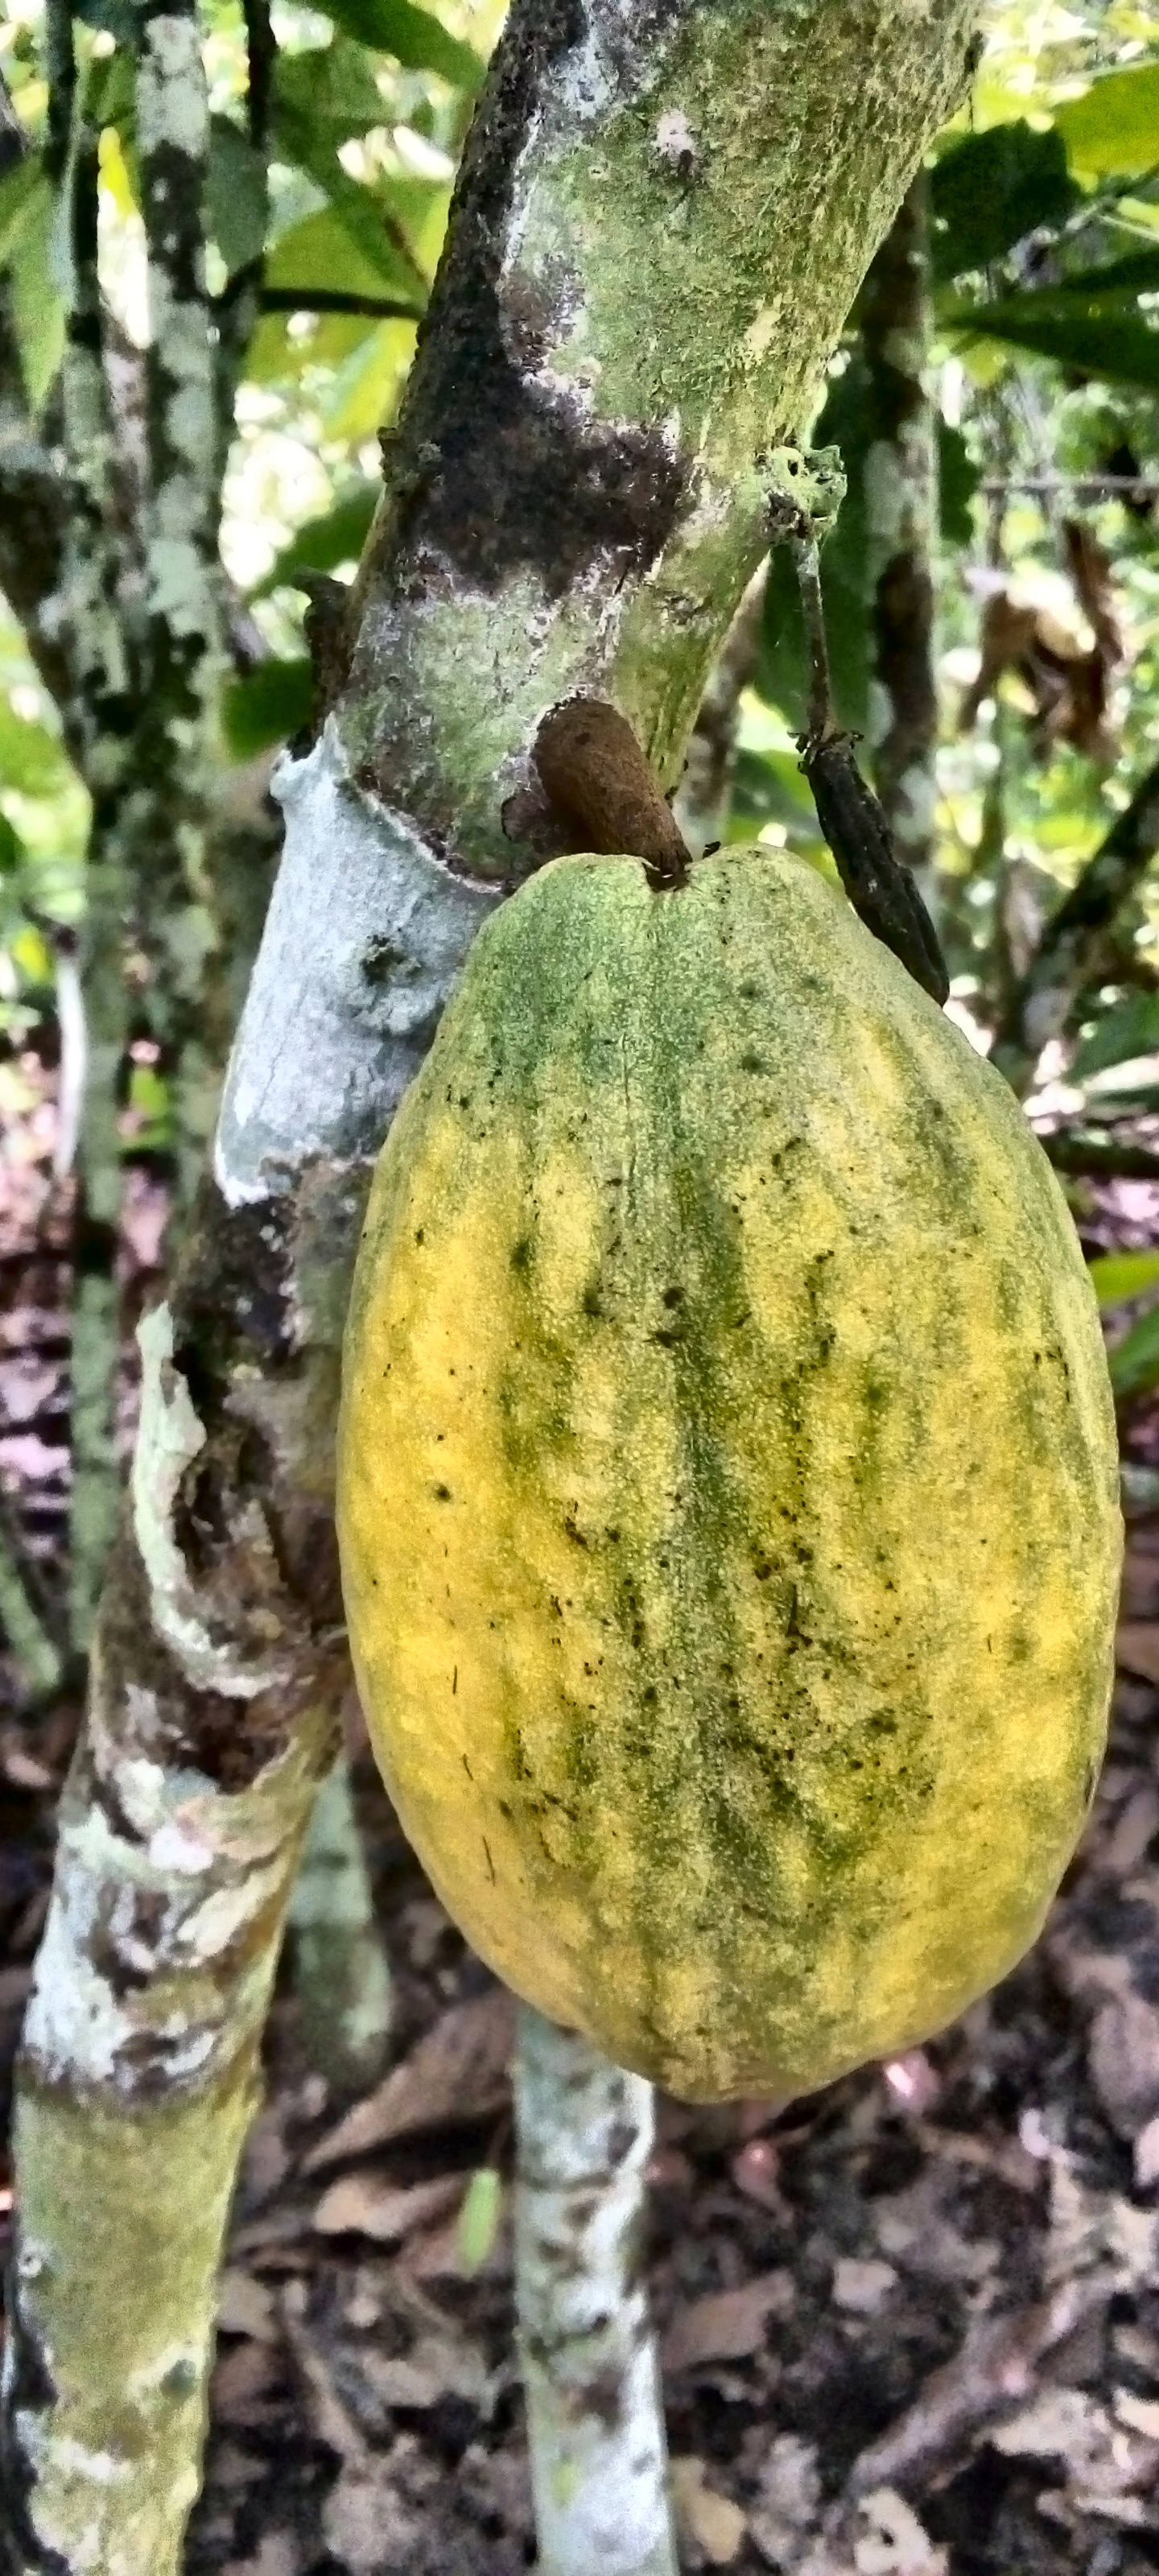
Maturity: mature
Variety: Amelonado